Jouhe

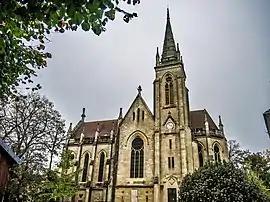
The basilica in Jouhe

Jouhe is a commune in the Jura department in Bourgogne-Franche-Comté in eastern France.